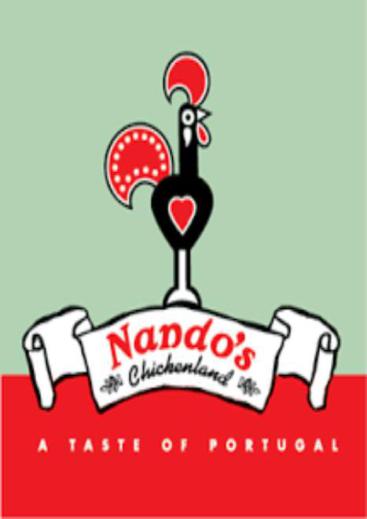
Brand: nandos
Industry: Food